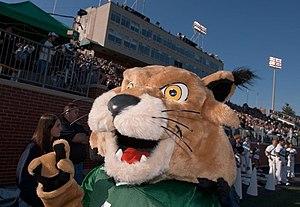
La mascotte Rufus the Bobcat harangue les fans lors d'un match de football américain en automne pour l'Ohio University. Ma photographie apparaît d'abord sur le site de l'alumni de l'association de l'université.